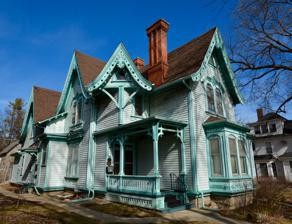
Building: Jackson–Swisher House and Carriage House
Country: United States of America
Year built: 1877
Historic house in Iowa, United States United States historic place Jackson-Swisher House and Carriage House U.S. National Register of Historic Places Show map of Iowa Show map of the United States Location 120 E. Fairchild St. Iowa City, Iowa Coordinates 41°40′01.8″N 91°32′01.3″W / 41.667167°N 91.533694°W / 41.667167; -91.533694 Area less than one acre Built 1877 Built by Louis H. Jackson Architectural style Gothic Revival NRHP reference No. 82000412 Added to NRHP November 10, 1982 The Jackson–Swisher House and Carriage House , also known as the Old Swisher Place , is a historic building located in Iowa City, Iowa , United States.  Louis H. Jackson, who built the house, was a local attorney until he relocated to Denver, Colorado .  Stephen A. Swisher, who lived here for 40 years, started an insurance agency and served as a curator and president of the State Historical Society of Iowa .  Both were graduates of the University of Iowa .  The house's primary significance is architectural, and it is said to have  "more characteristics of the Gothic Revival than any other house in Iowa City." The steeply pitched cross gable roof is set off by bargeboards with quatrefoil and circular openings. The paired windows of various designs, the window bays, the dormer -like window above the main entrance, and the fluted chimneys lend a picturesque quality. The front porch features tracery ornamentation.  The former carriage house , converted into a garage in 1946, is simpler in its ornamentation.  It has paired windows on the second floor, and like the main house, there is a gentle flair at the eaves .  The buildings were listed together on the National Register of Historic Places in 1982. References